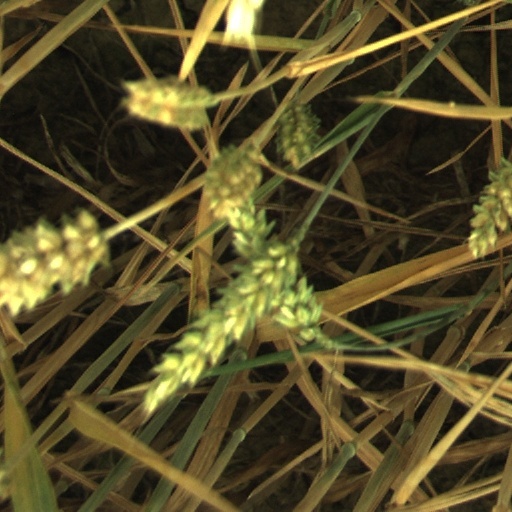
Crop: wheat